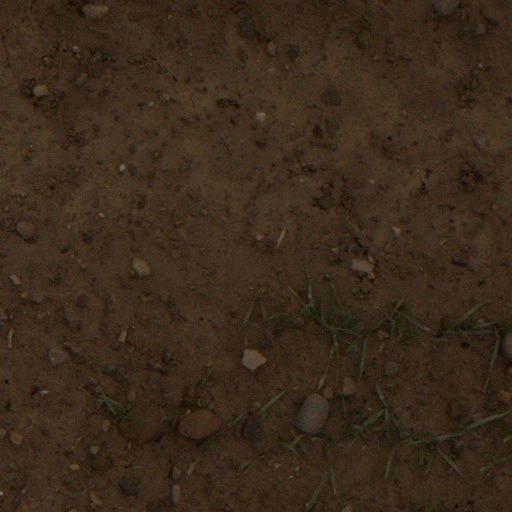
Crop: wheat